Describe the emotion expressed in this image:  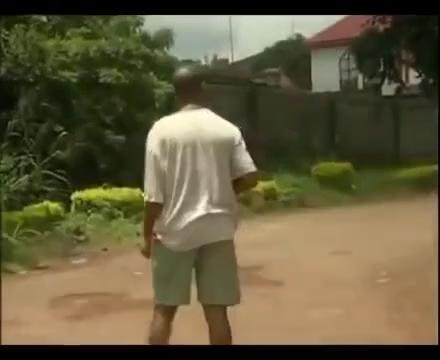
This person displays Pain, valence and arousal with low intensity.